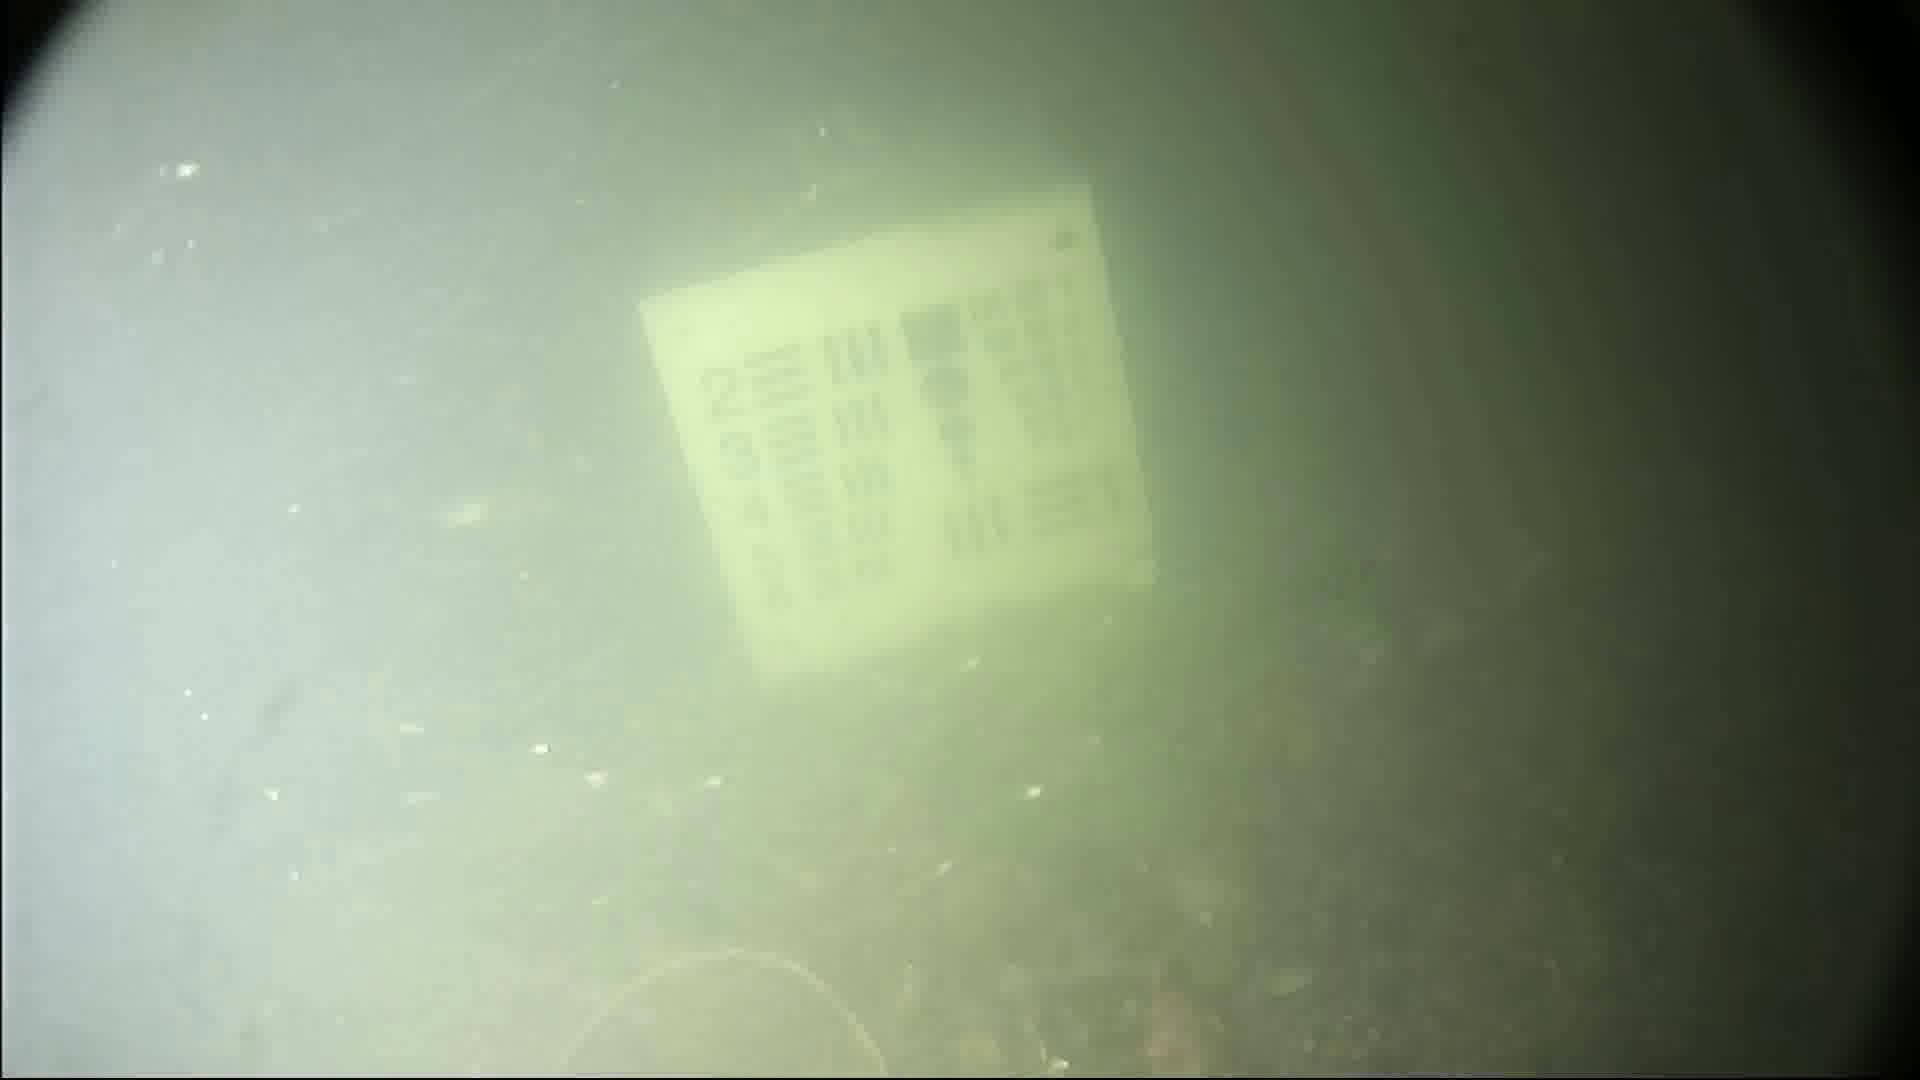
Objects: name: crab